Kids on the Slope

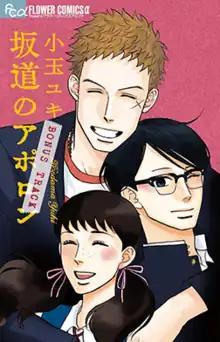
Final volume cover, featuring (from top) Sentarō Kawabuchi, Kaoru Nishimi, and Ritsuko Mukae

is a Japanese manga series written and illustrated by Yuki Kodama. It was originally serialized in Shogakukan's manga magazine "Monthly Flowers" from 2007 to 2012, with its chapters compiled into 10 volumes. The series follows Kaoru Nishimi, an introverted high school student who discovers jazz music through his friendship with his delinquent classmate Sentarō Kawabuchi.